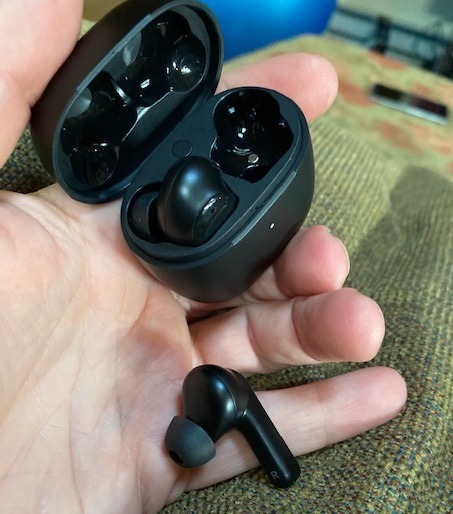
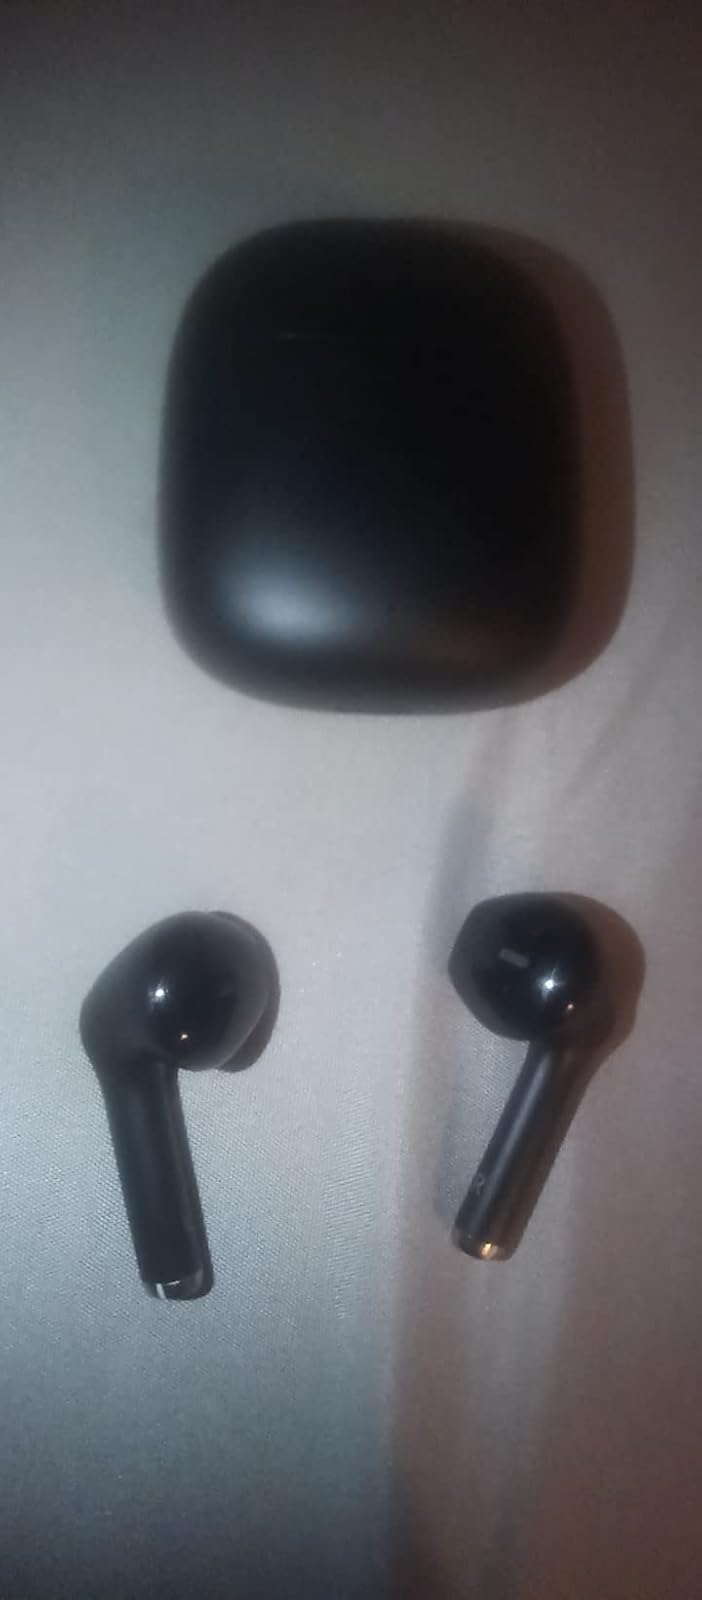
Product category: earbuds
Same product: no